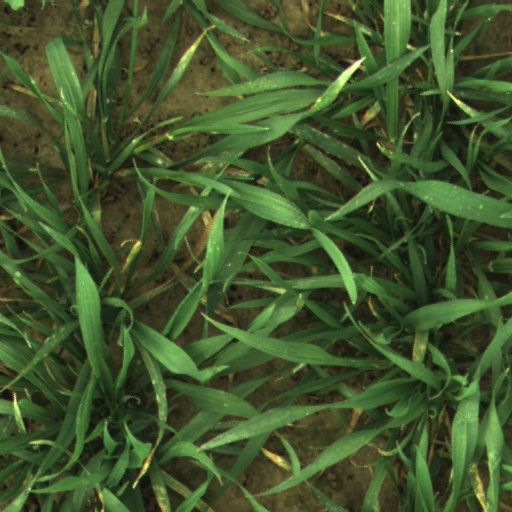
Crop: wheat